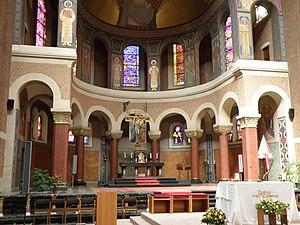
Edegem (bij Antwerpen). Parochiekerk Onze-Lieve-Vrouw-van-Lourdes.